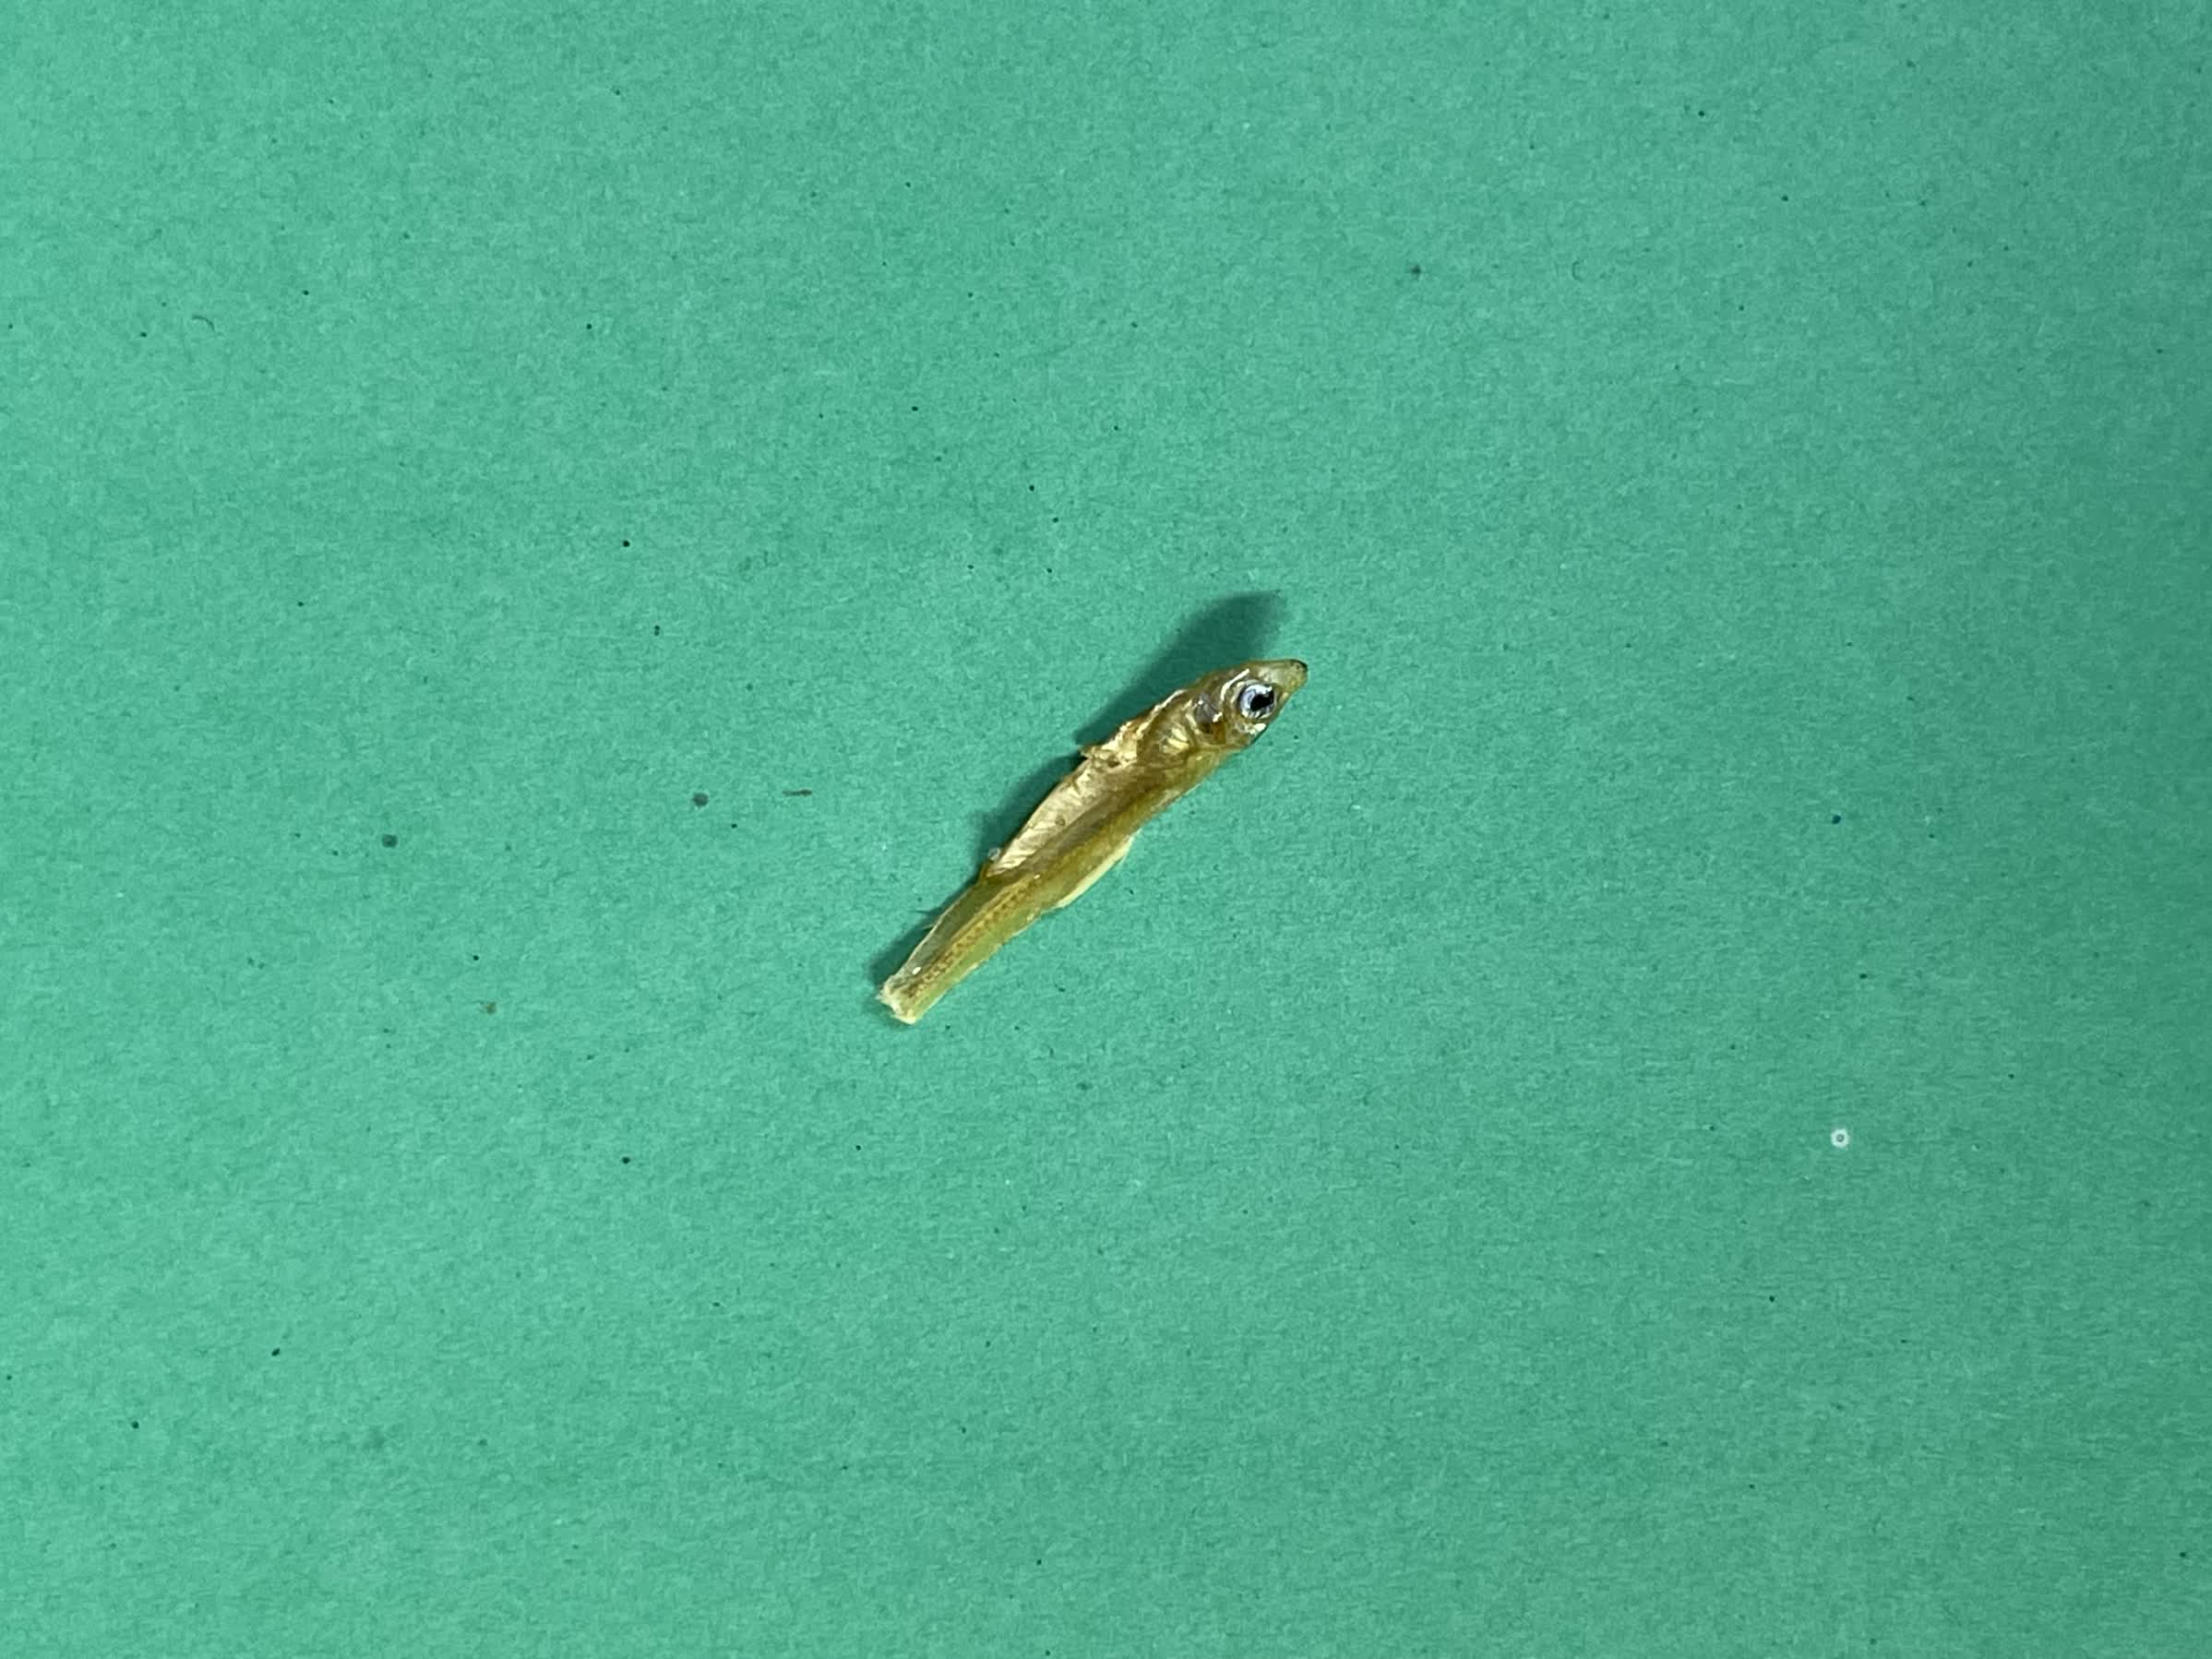
Species: kachki